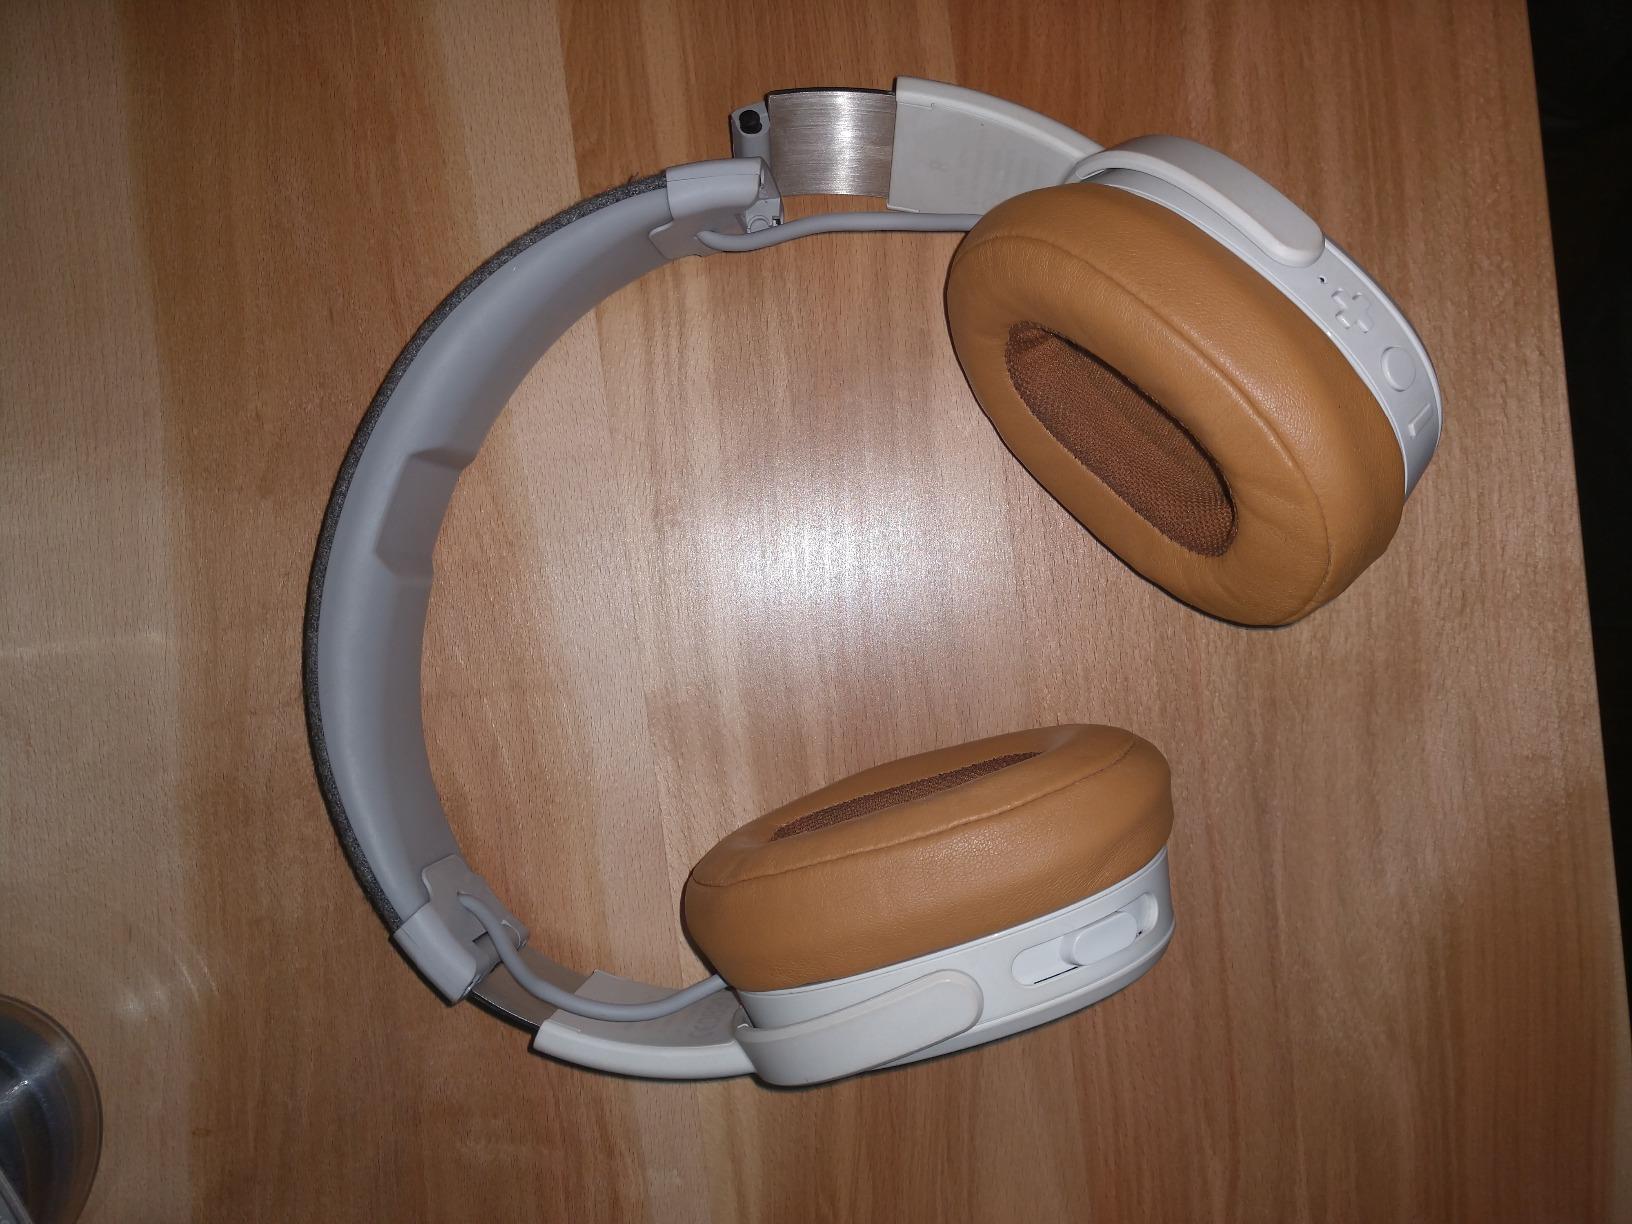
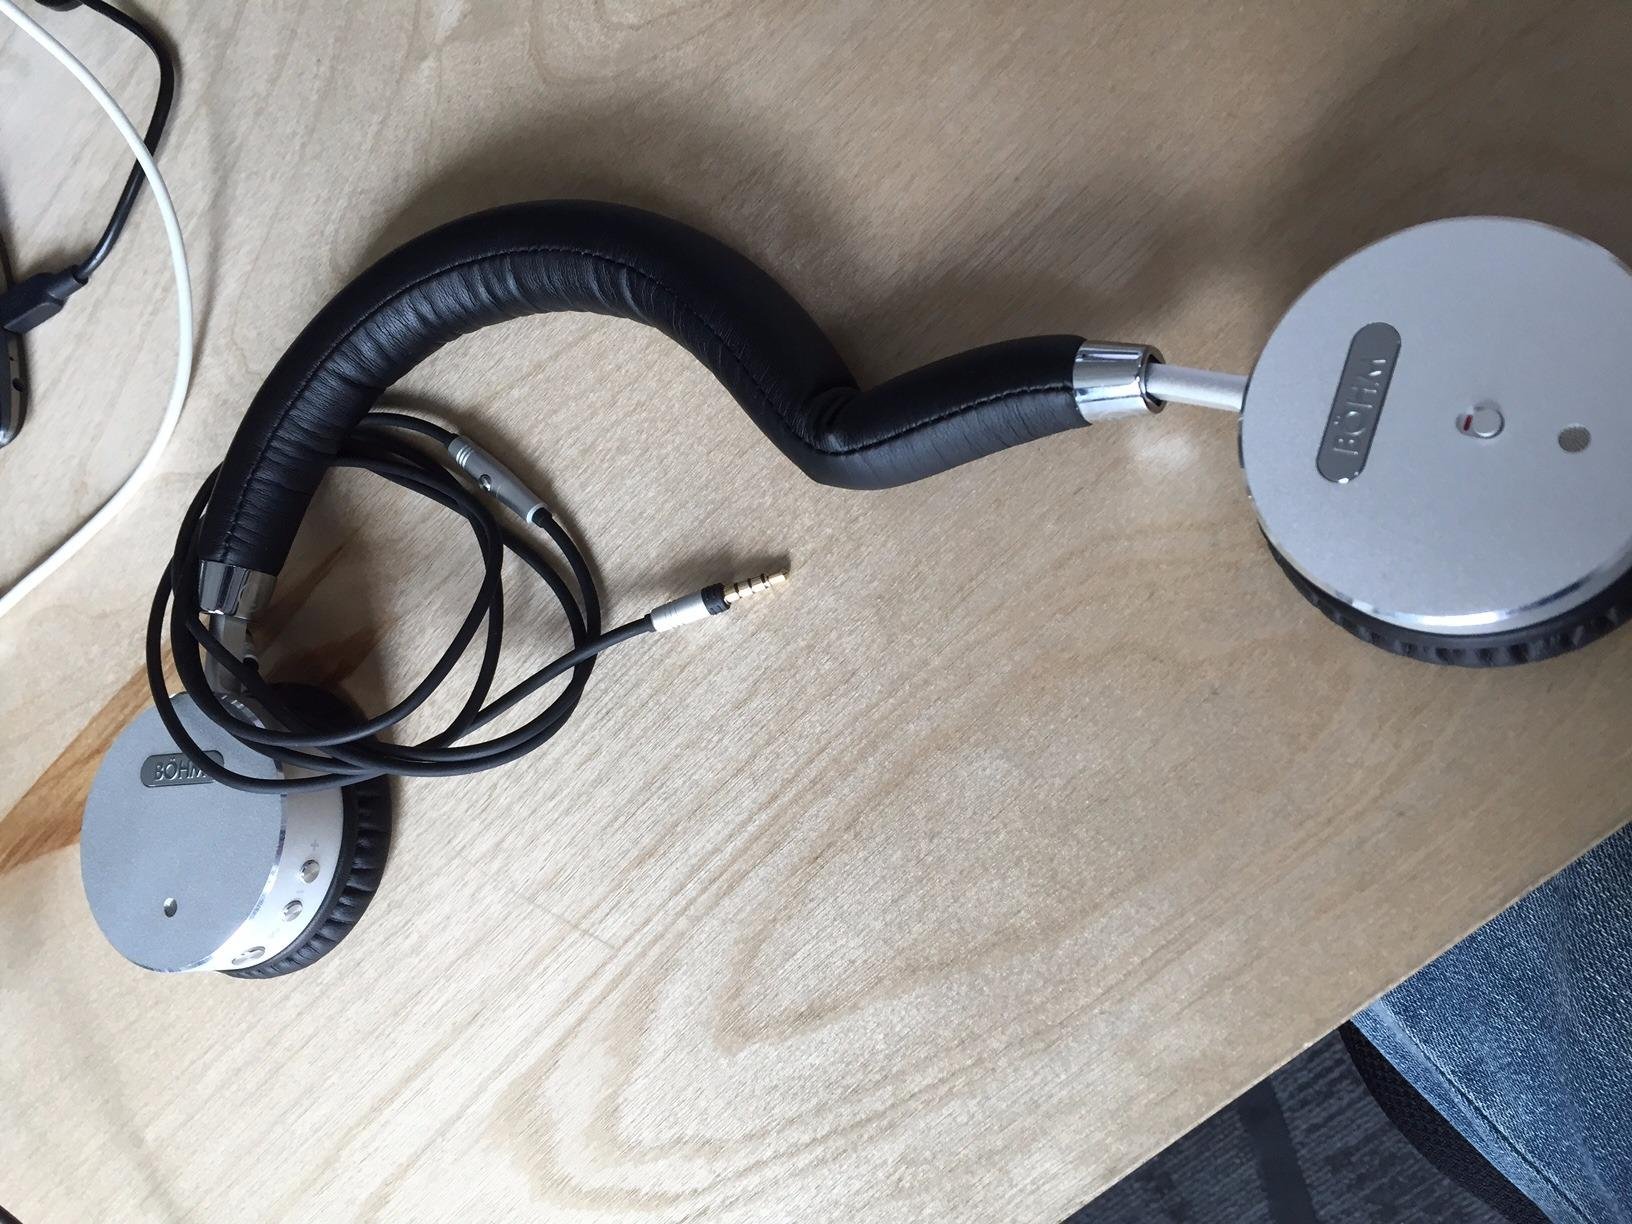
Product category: headphones
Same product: no